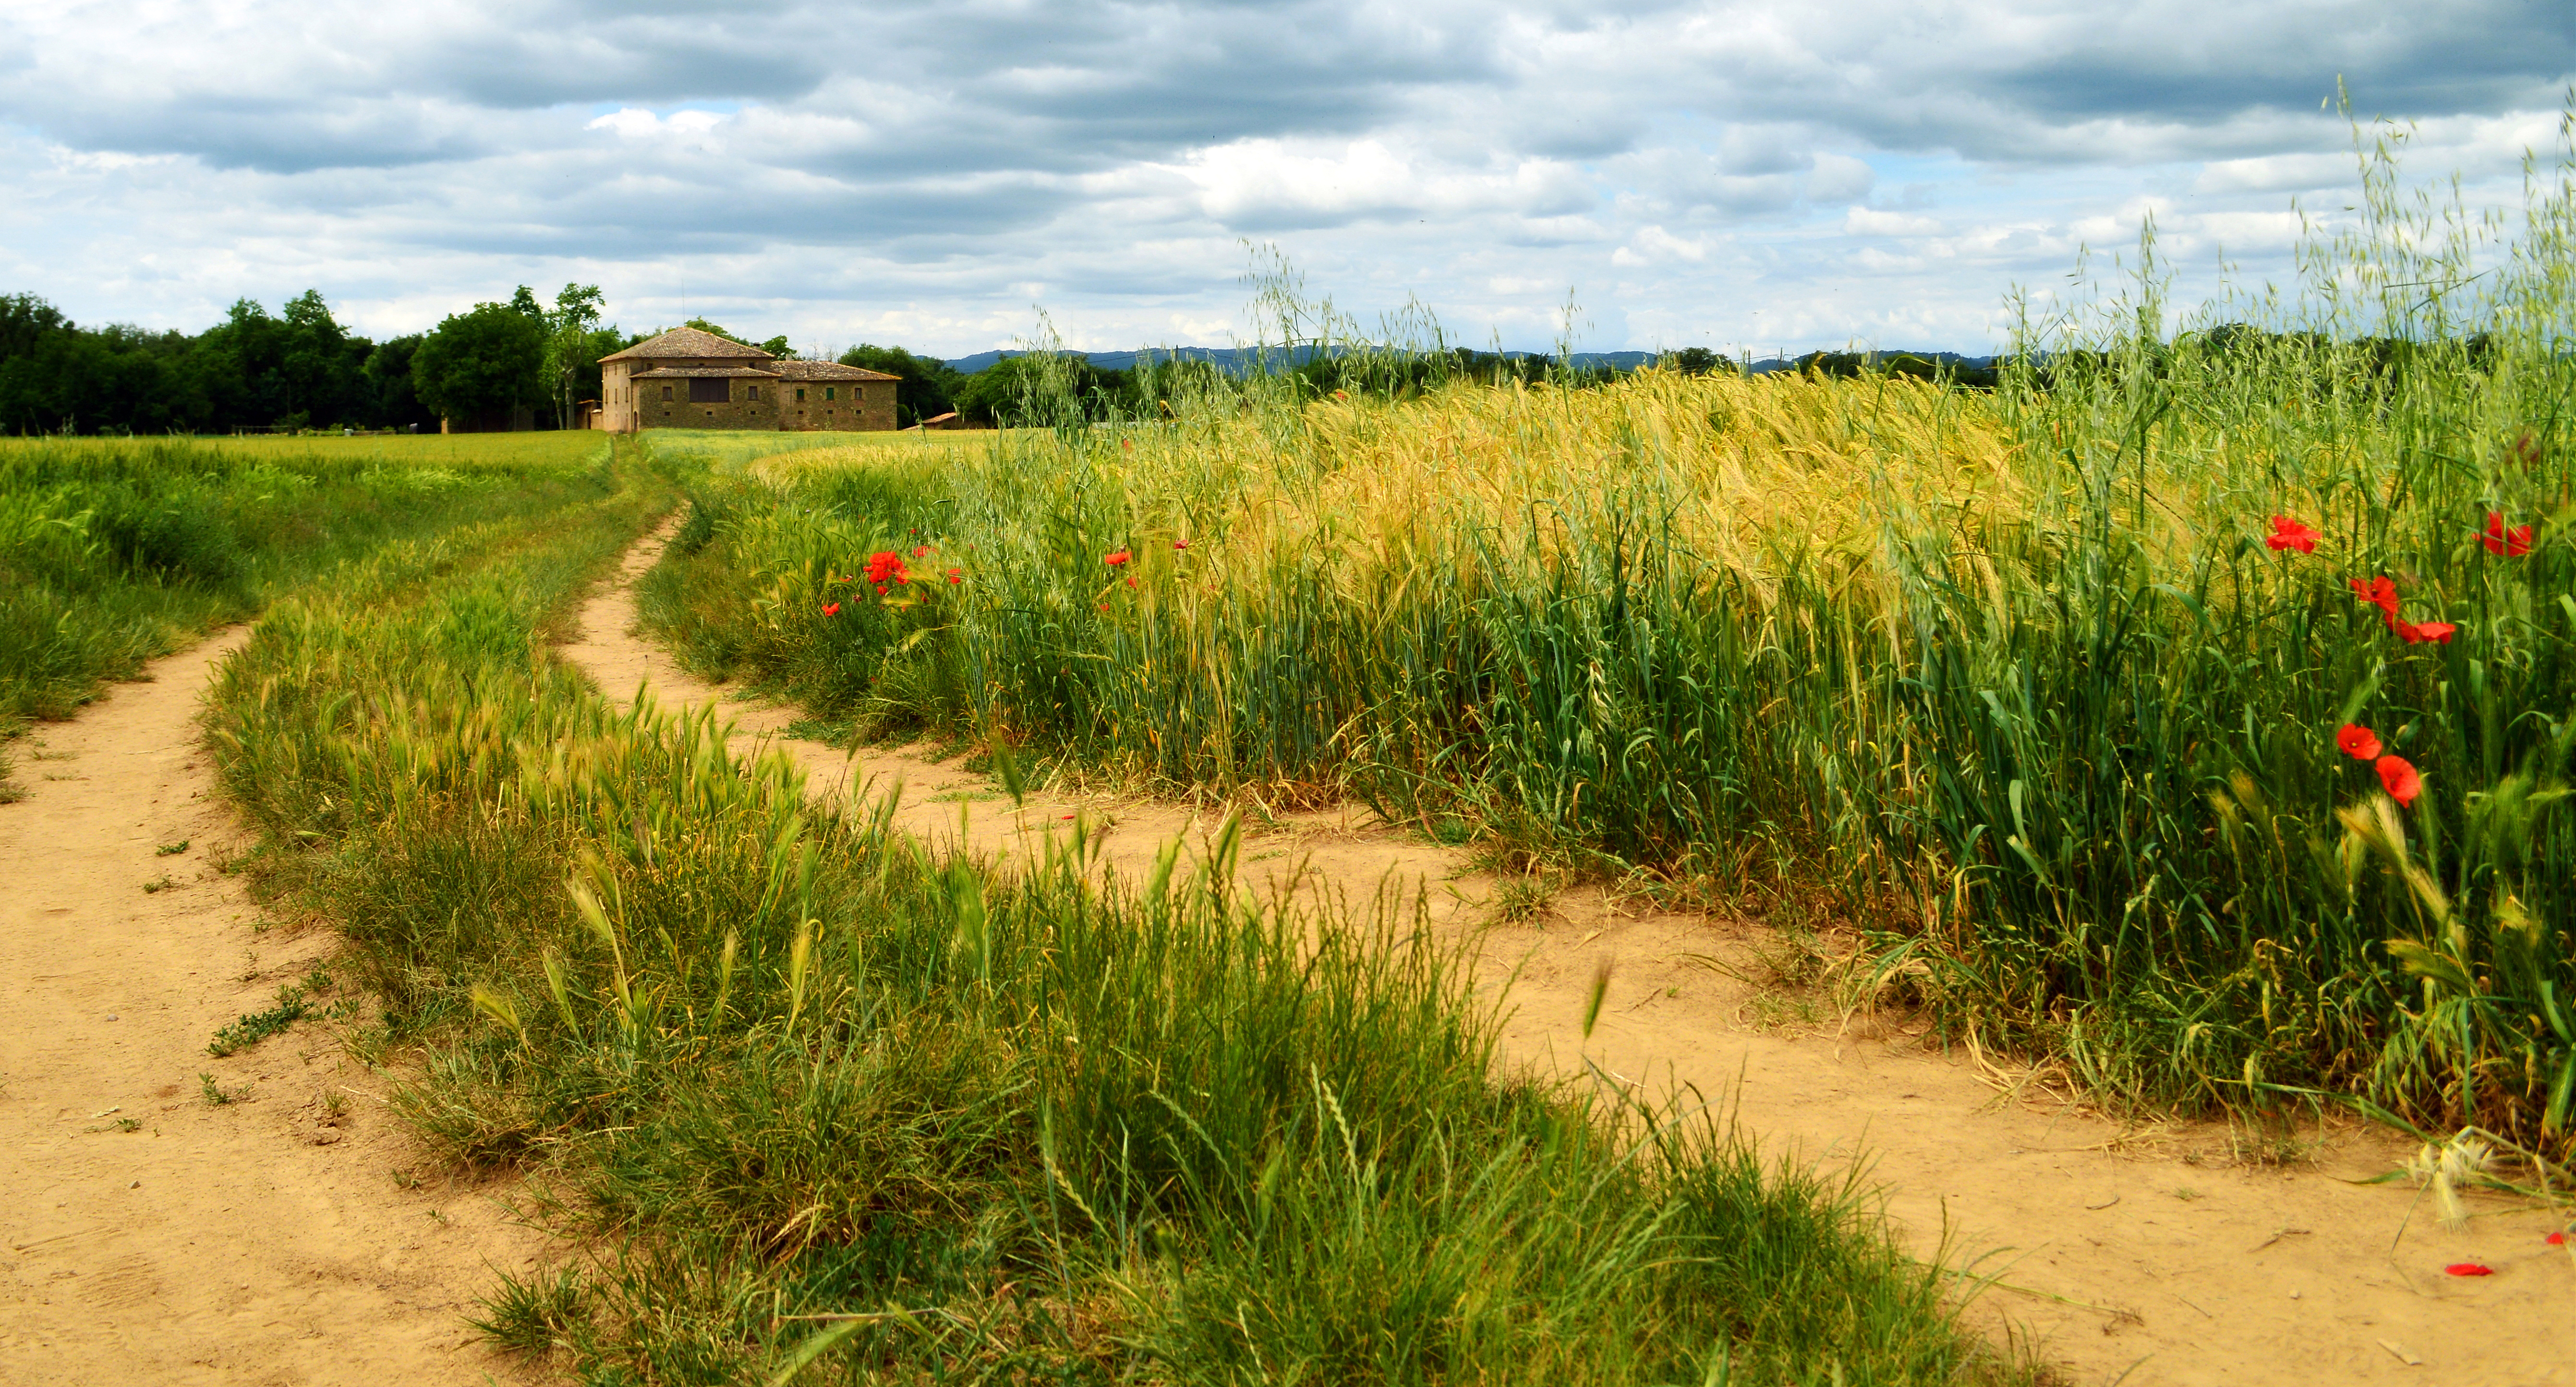
landscape, path, grass, marsh, cloud, plant, field, farm, meadow, prairie, countryside, villa, house, flower, food, crop, cottage, pasture, soil, agriculture, plain, nuage, camp, grassland, wetland, casa, maison, landschaft, campo, nube, senda, campagne, poppy, sentier, pfad, habitat, haus, ecosystem, champ, pavot, wolke, acker, campagna, nuvola, mohn, cami, casadecampo, rural area, sentiero, villino, sommerhaus, masia, paddy field, rosella, n vol, papavero, adormidera, natural environment, grass family